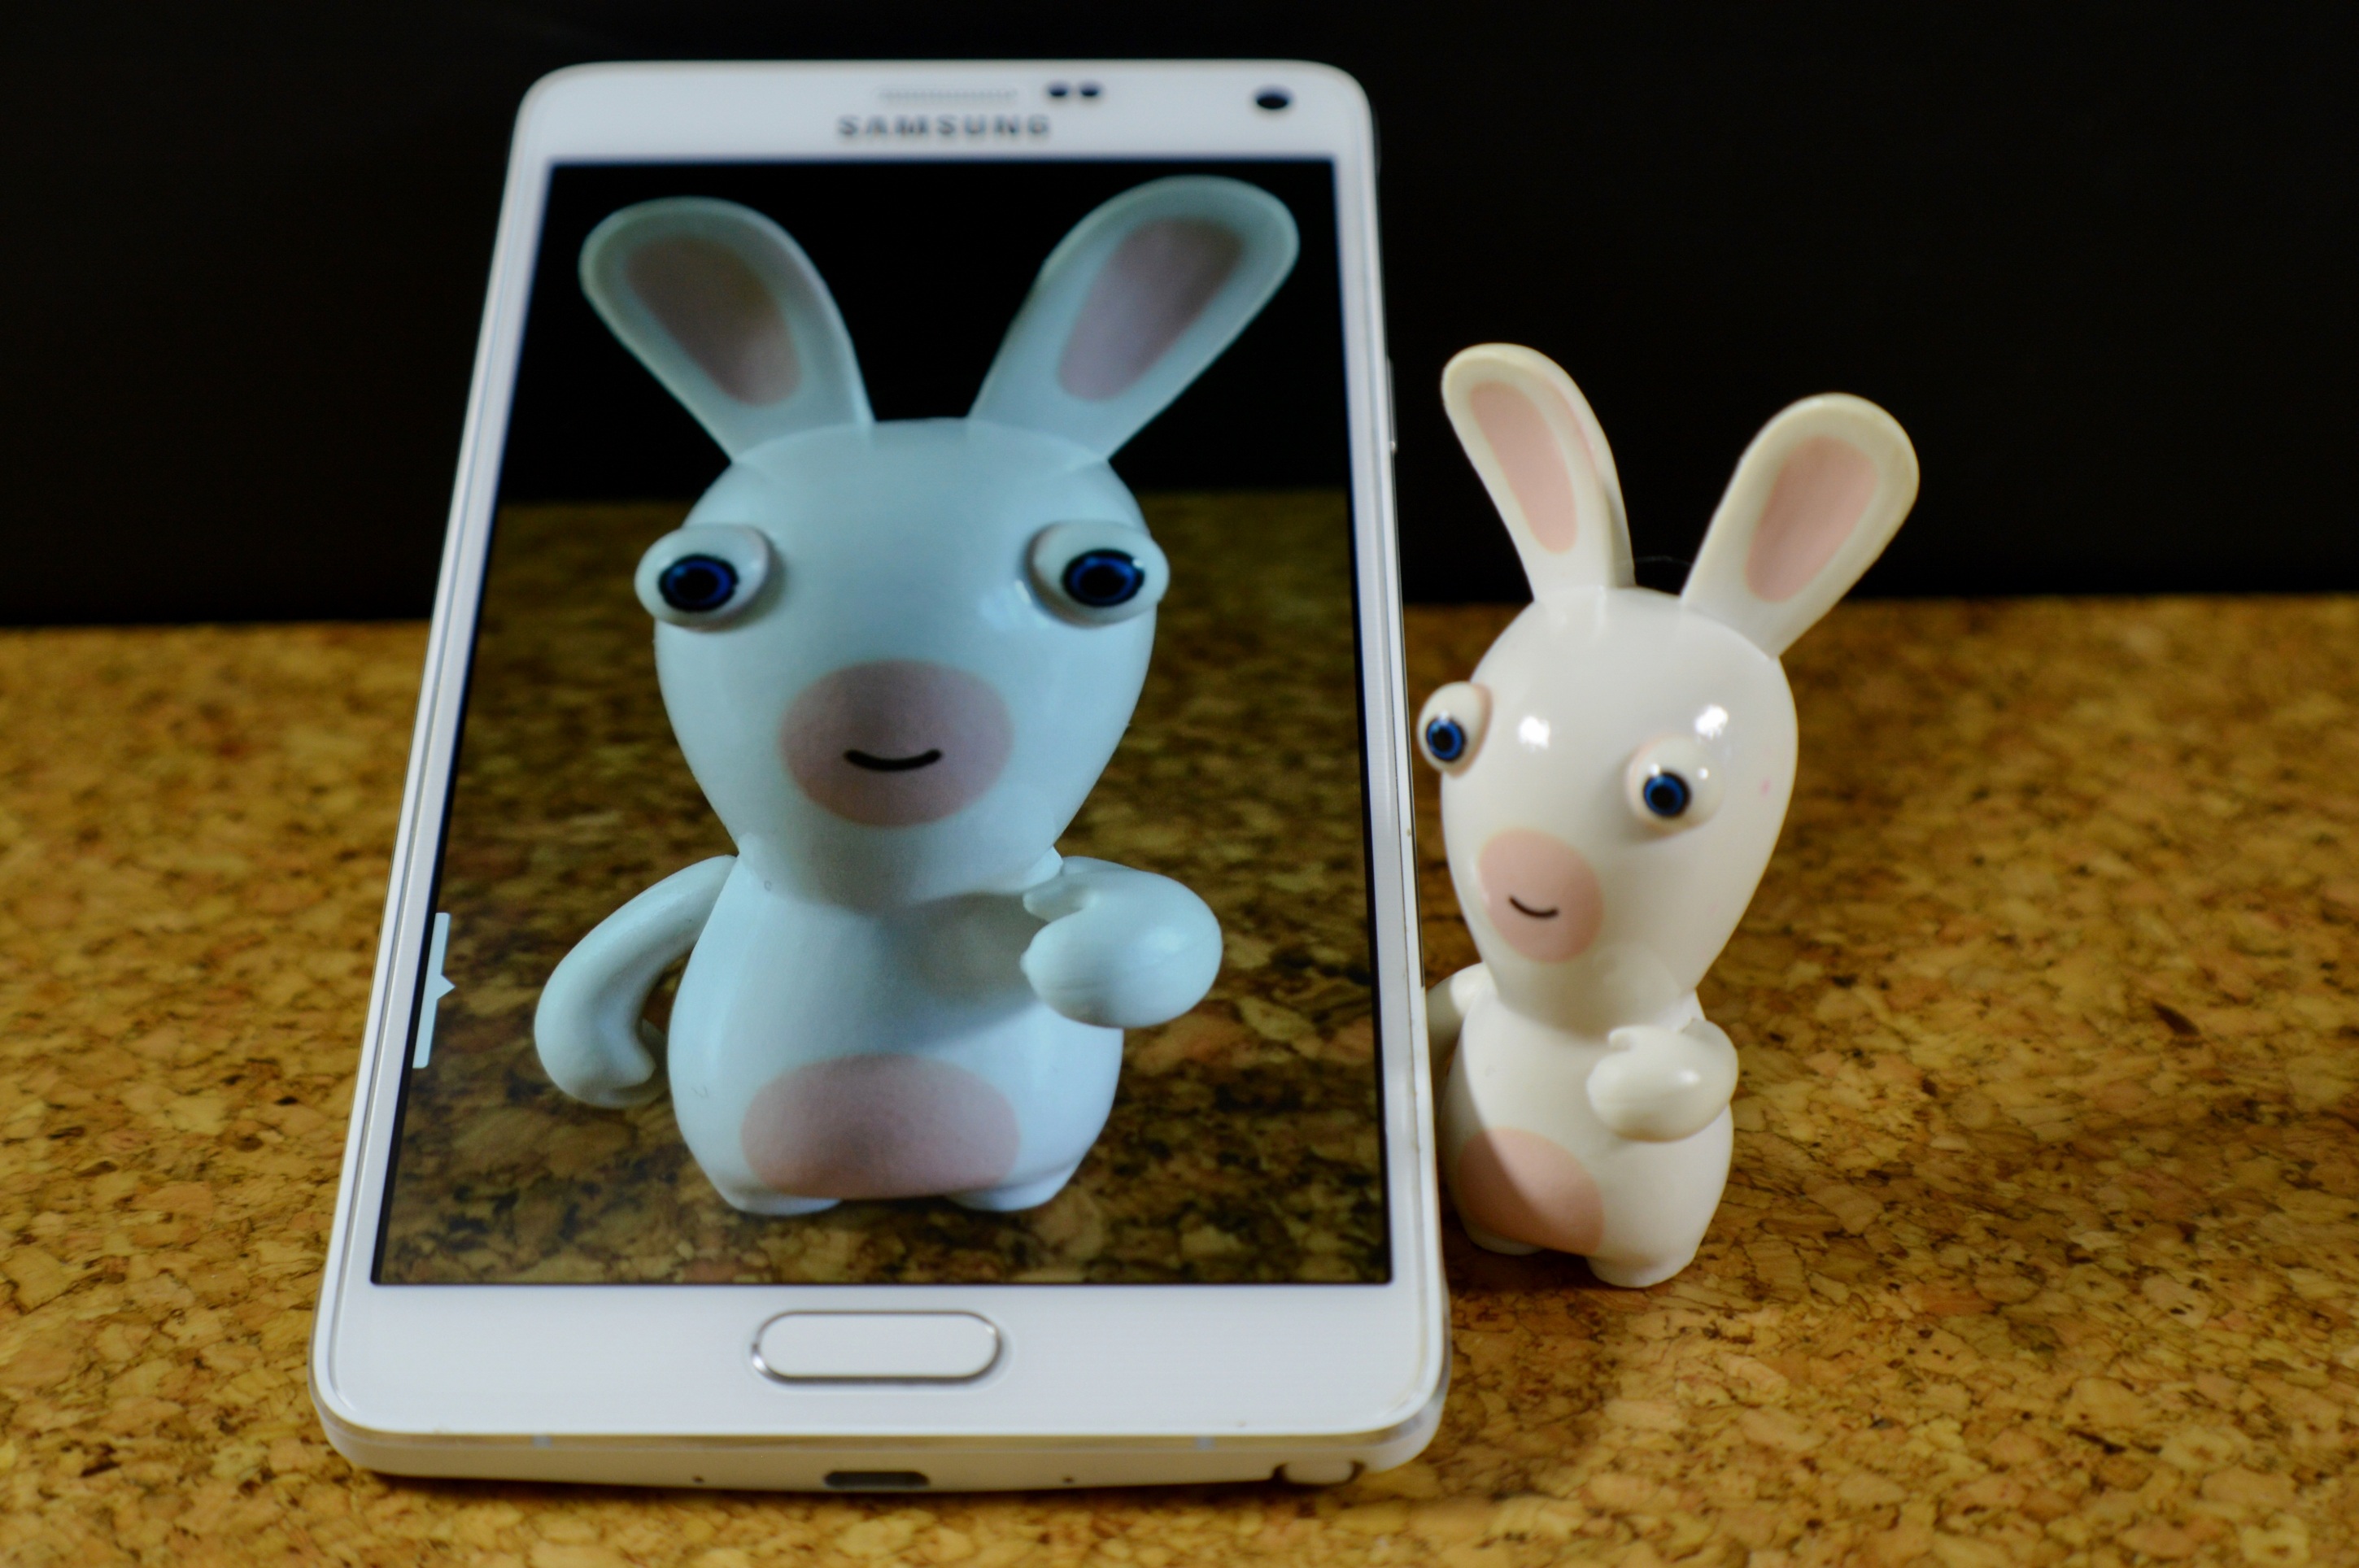
smartphone, white, toy, rabbit, hare, samsung, figurine, funny, stuffed toy, rabits and hares